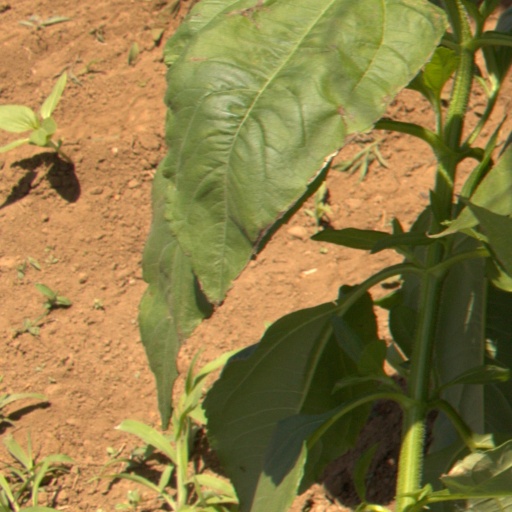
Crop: Jerusalem artichoke